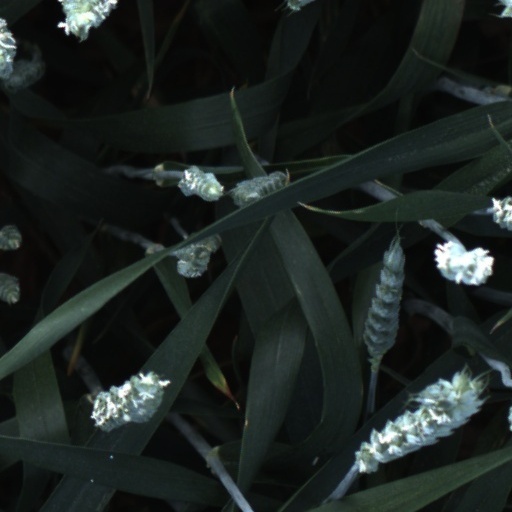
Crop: wheat